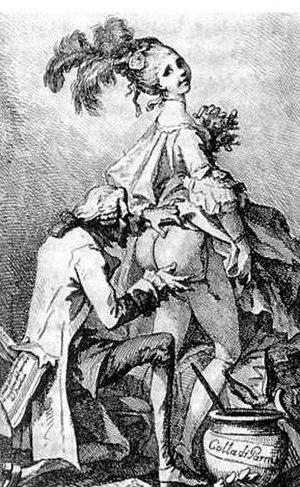
Giuseppe Colla est un compositeur et musicien italien.